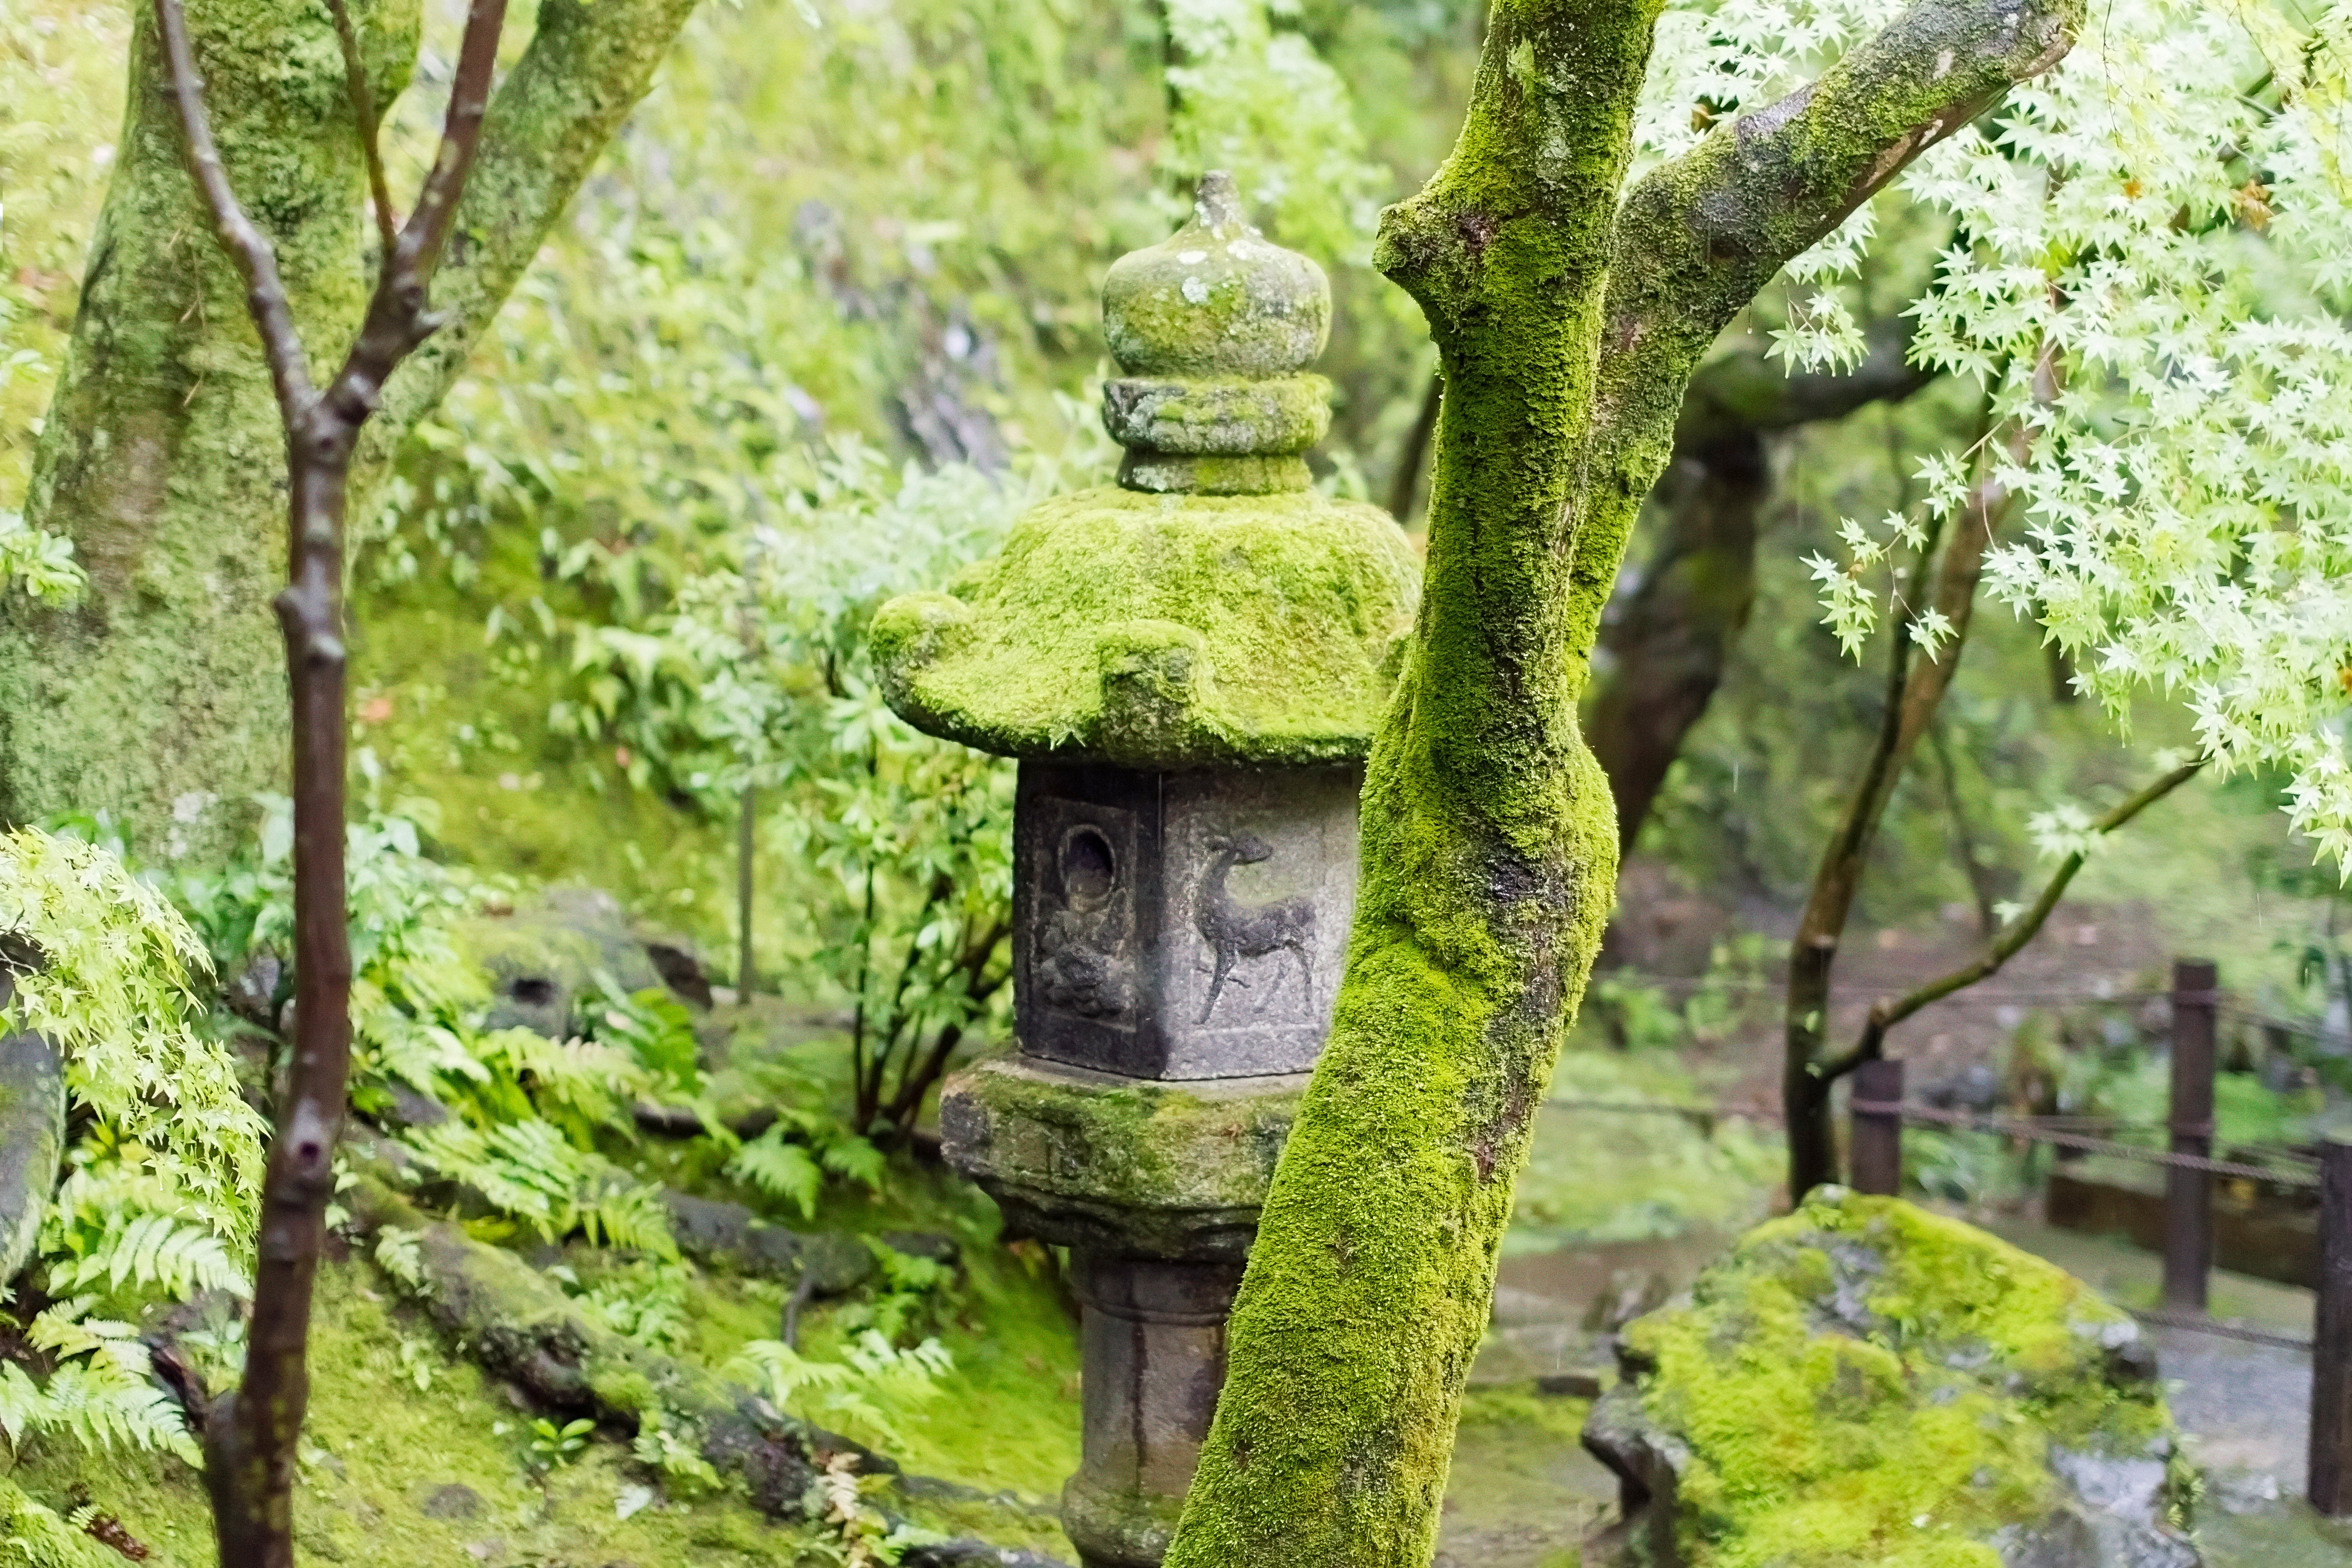
tree, forest, plant, flower, trunk, green, jungle, botany, garden, rainforest, deciduous, shrine, botanical garden, woodland, woody plant